BCS-FACS

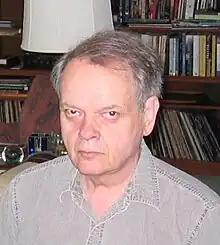
John C. Reynolds (1935–2013), American computer scientist, who delivered the first BCS-FACS "Peter Landin Semantics Seminar" in 2010.

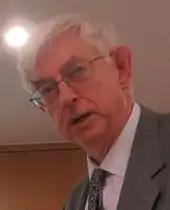
Joe Stoy speaking on the pioneer computer scientist Christopher Strachey (1916–1975) for his centenary, during a BCS-FACS evening seminar at the BCS London office on 15 November 2016.

In recent years, a series of evening seminars have been held, mainly at the BCS London office. Speakers have included leading computer scientists, mainly from the United Kingdom but some from abroad, including Samson Abramsky , Jean-Raymond Abrial (France/Switzerland), Farhad Arbab, Troy Astarte, Dines Bjørner (Denmark), Robin Bloomfield, Richard Bornat (twice), Egon Börger (Italy), Jonathan Bowen, Jan Broenink (Netherlands), Michael Butler, Muffy Calder (twice), Jack Copeland (New Zealand), Tim Denvir, Cedric Fournet (France), Mike Gordon , Anthony Hall, Mark Harman, Martin Henson, Rob Hierons, Jane Hillston, Mike Hinchey, Sir Tony Hoare , Mike Holcombe, Michael Jackson, Cliff Jones, Marta Kwiatkowska (twice), Zhiming Liu, Tom Maibaum, Ursula Martin , Peter Mosses, Ben Moszkowski, Peter O'Hearn , Steve Reeves (New Zealand), John Reynolds (USA), Peter Ryan, Steve Schneider, Joe Stoy, David Turner, John Tucker, Phil Wadler, among others.